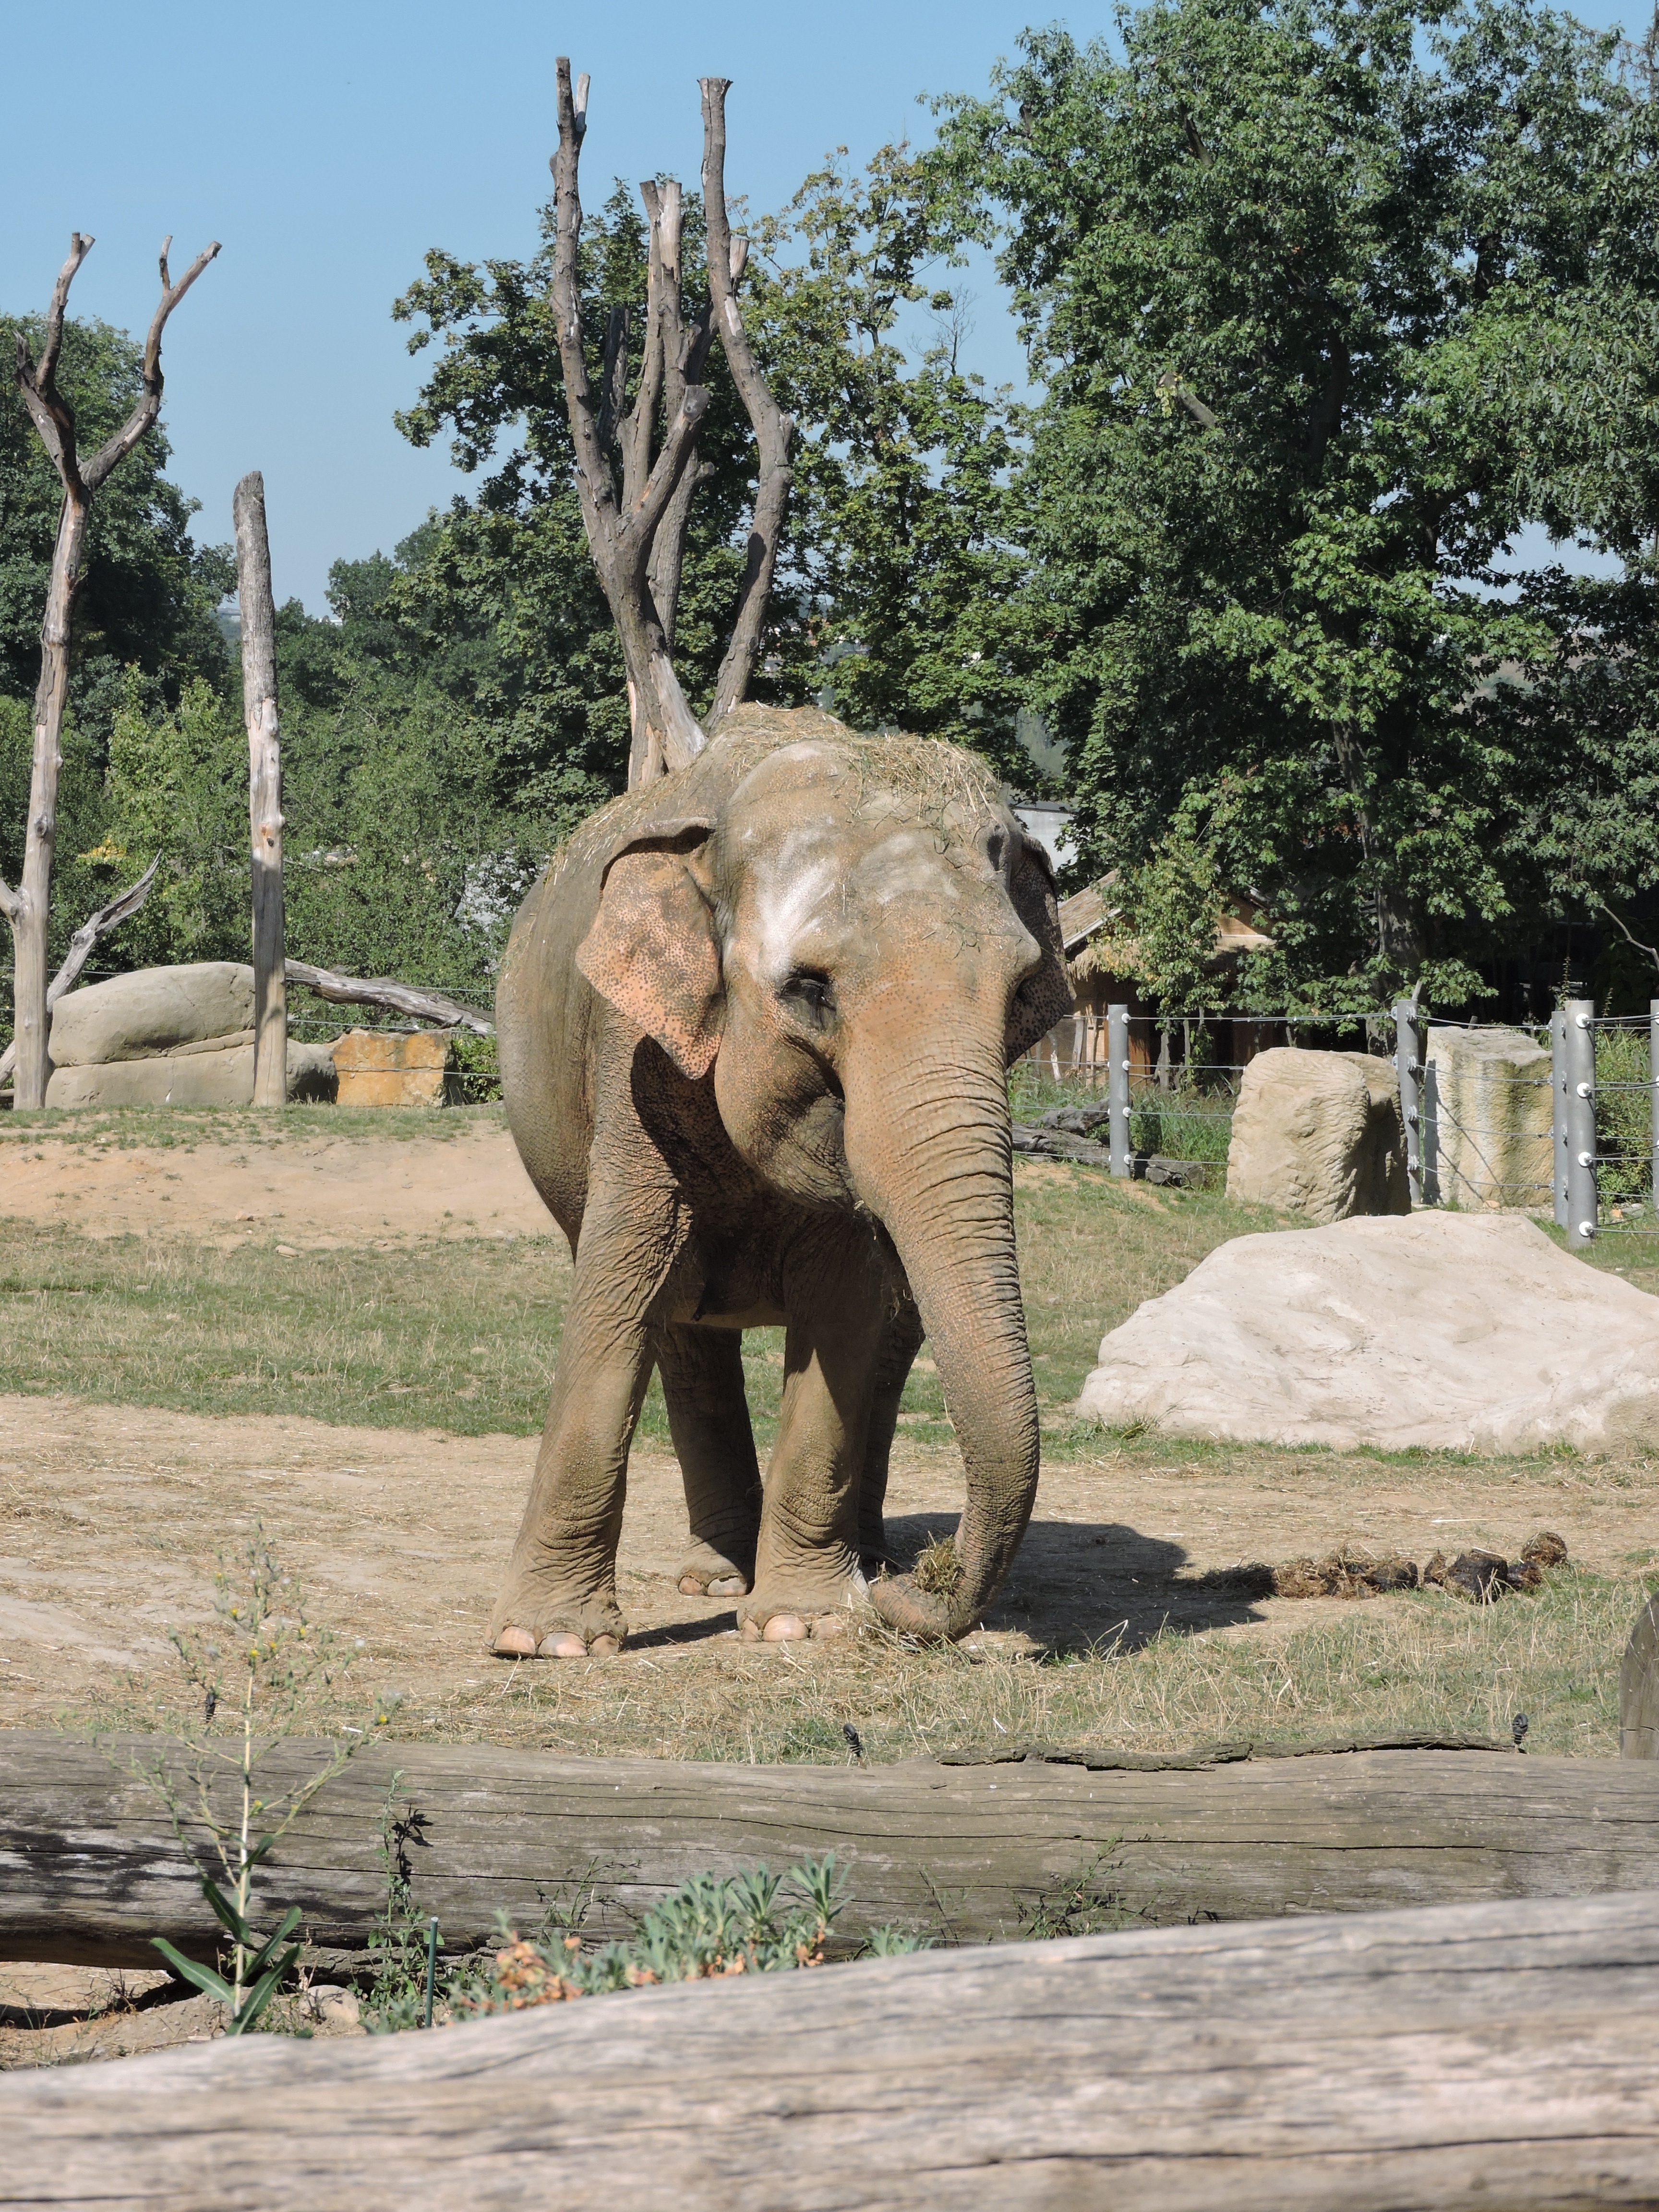
old, animal, recreation, wildlife, zoo, mammal, fauna, elephant, safari, indian elephant, african elephant, outdoor recreation, elephants and mammoths